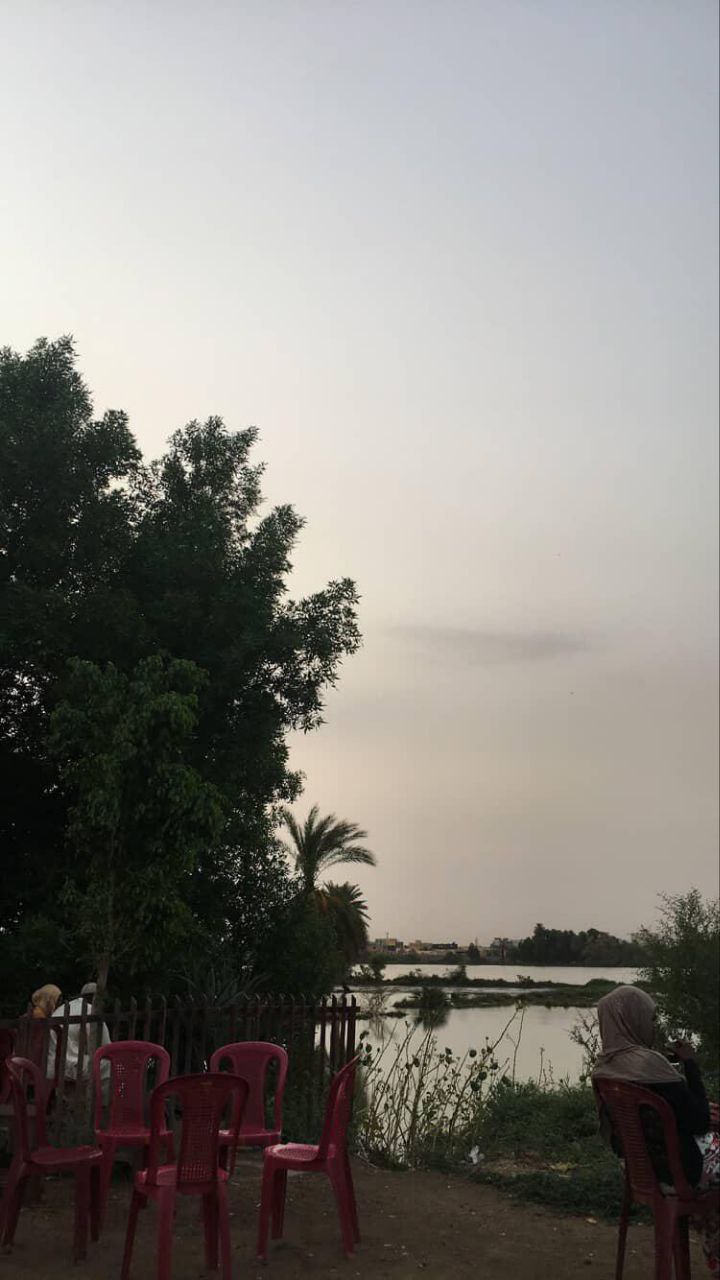
الوصف بالفصحى: كراسي معدة للجلوس قرب النيل
الوصف بالعامية السودانية: كراسي جمب النيل
التصنيف: Urban & City Life